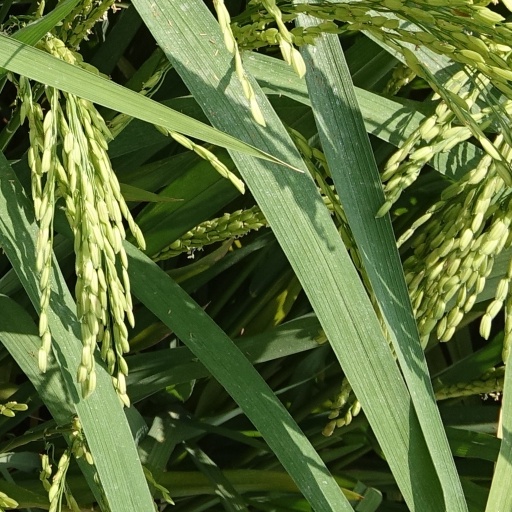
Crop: rice